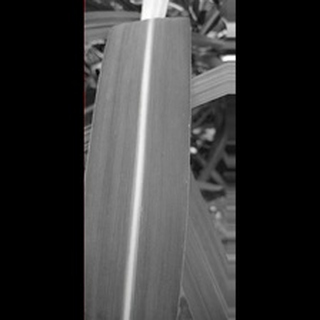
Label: healthy_sugarcane